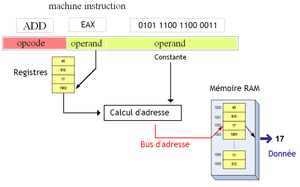
Base + offset
Les modes d'adressage sont un aspect de l'architecture des processeurs et de leurs jeux d'instructions. Les modes d'adressage définis dans une architecture régissent la façon dont les instructions en langage machine identifient leurs opérandes. Un mode d'adressage spécifie la façon dont est calculée l'adresse mémoire effective d'un opérande à partir de valeurs contenues dans des registres et de constantes contenues dans l'instruction ou ailleurs dans la machine.